Falk Maria Schlegel

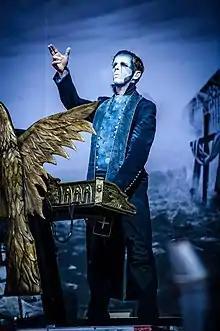
Falk Maria Schlegel performing with Powerwolf in 2017

Jost started as a keyboardist of the progressive thrash metal band The Experience in 1993. He created layout for their "Insight" album. He joined Red Aim in 2002 under the stage names Ray Kitzler and Ray Volver. In 2003, along with other Red Aim members he joined Powerwolf. He takes care of all the organizational matters of the band and is the link between management, record label and booking agency. He also takes care of the most important aspects of the tour planning, the logistic implementation of the various stage designs and all other applicable planning and implementation.